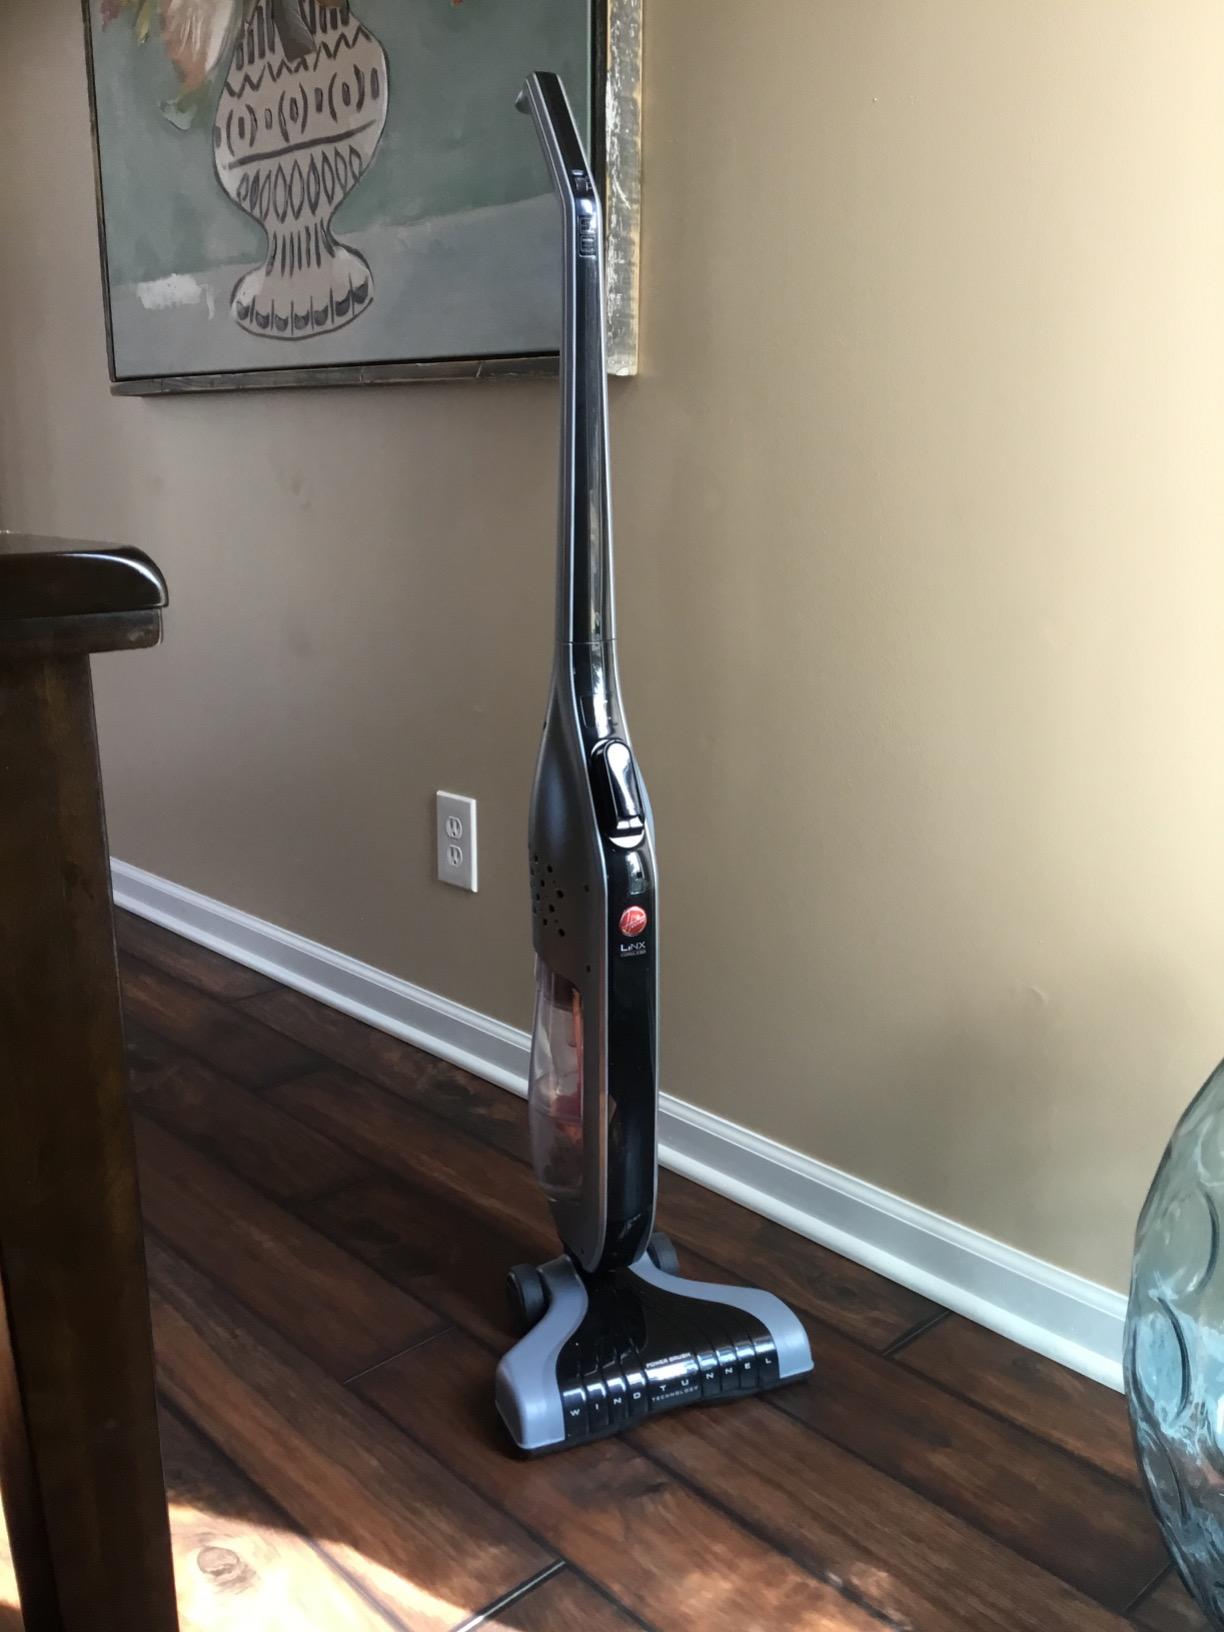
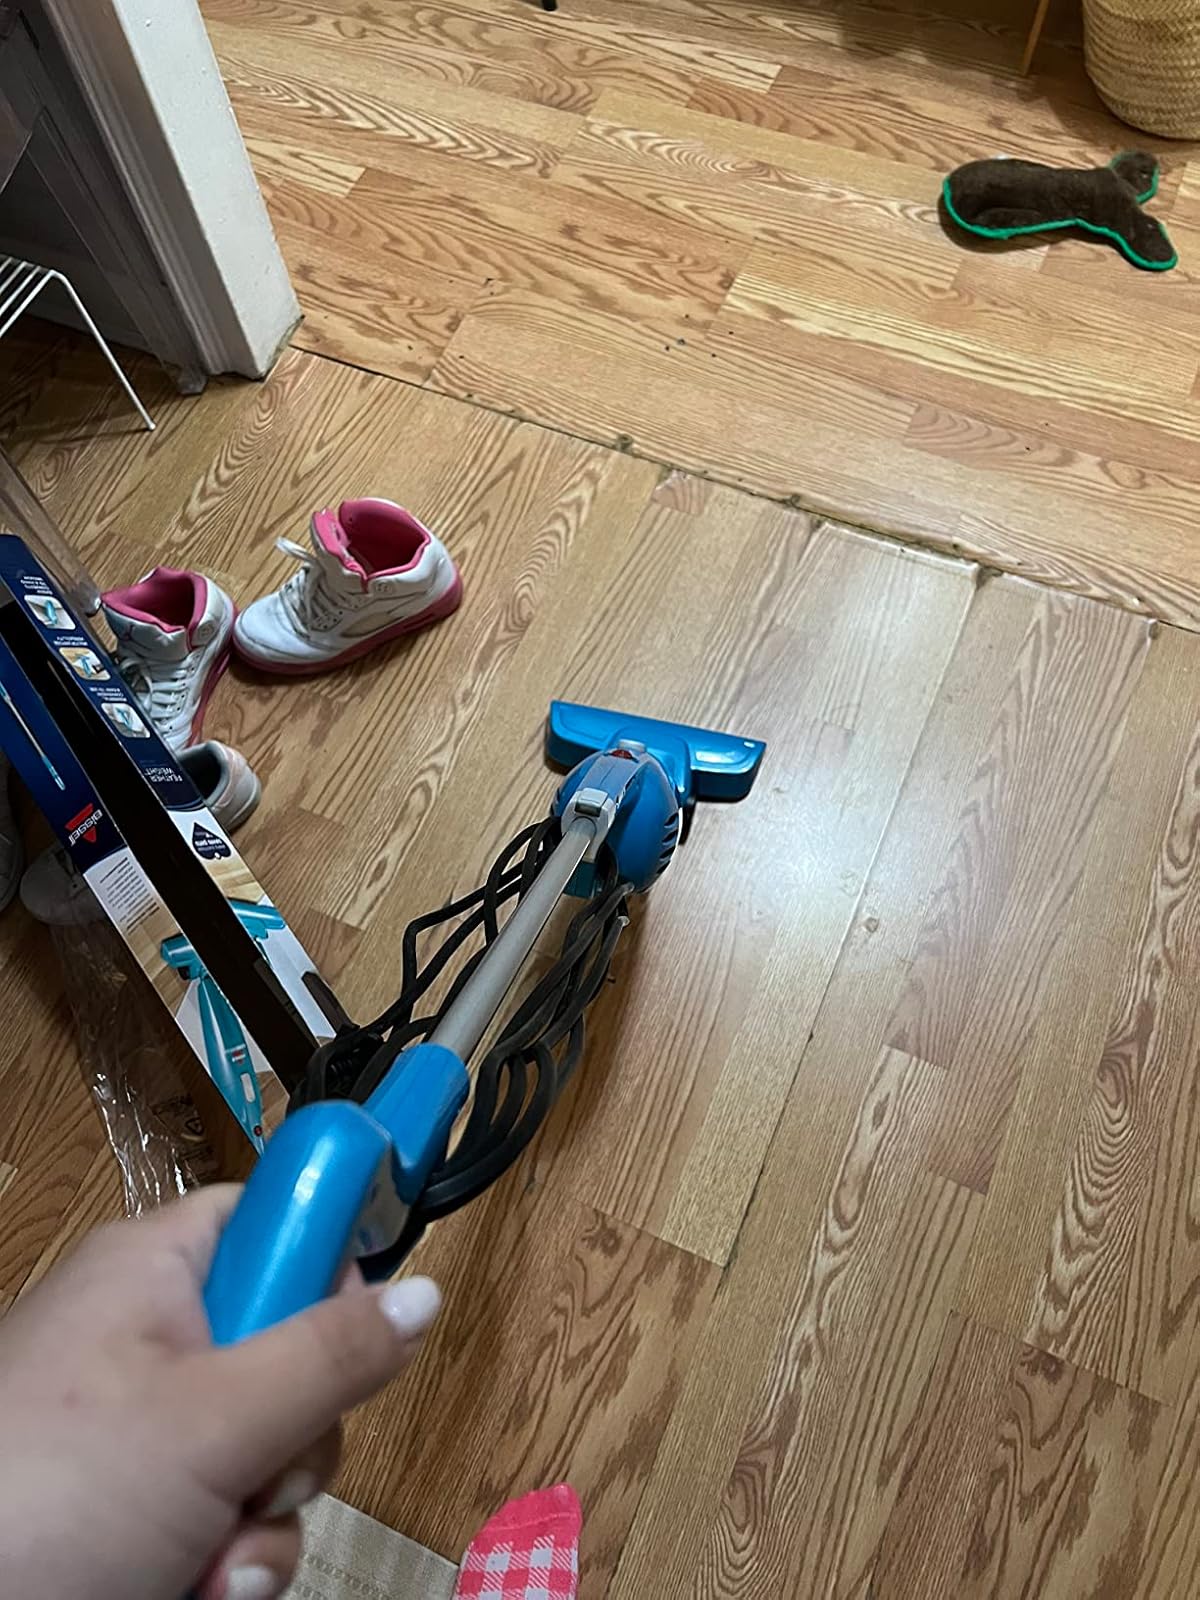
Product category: items_vacuum
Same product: no